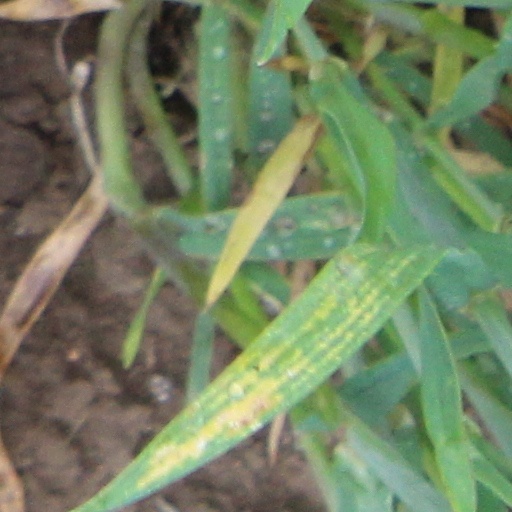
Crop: wheat